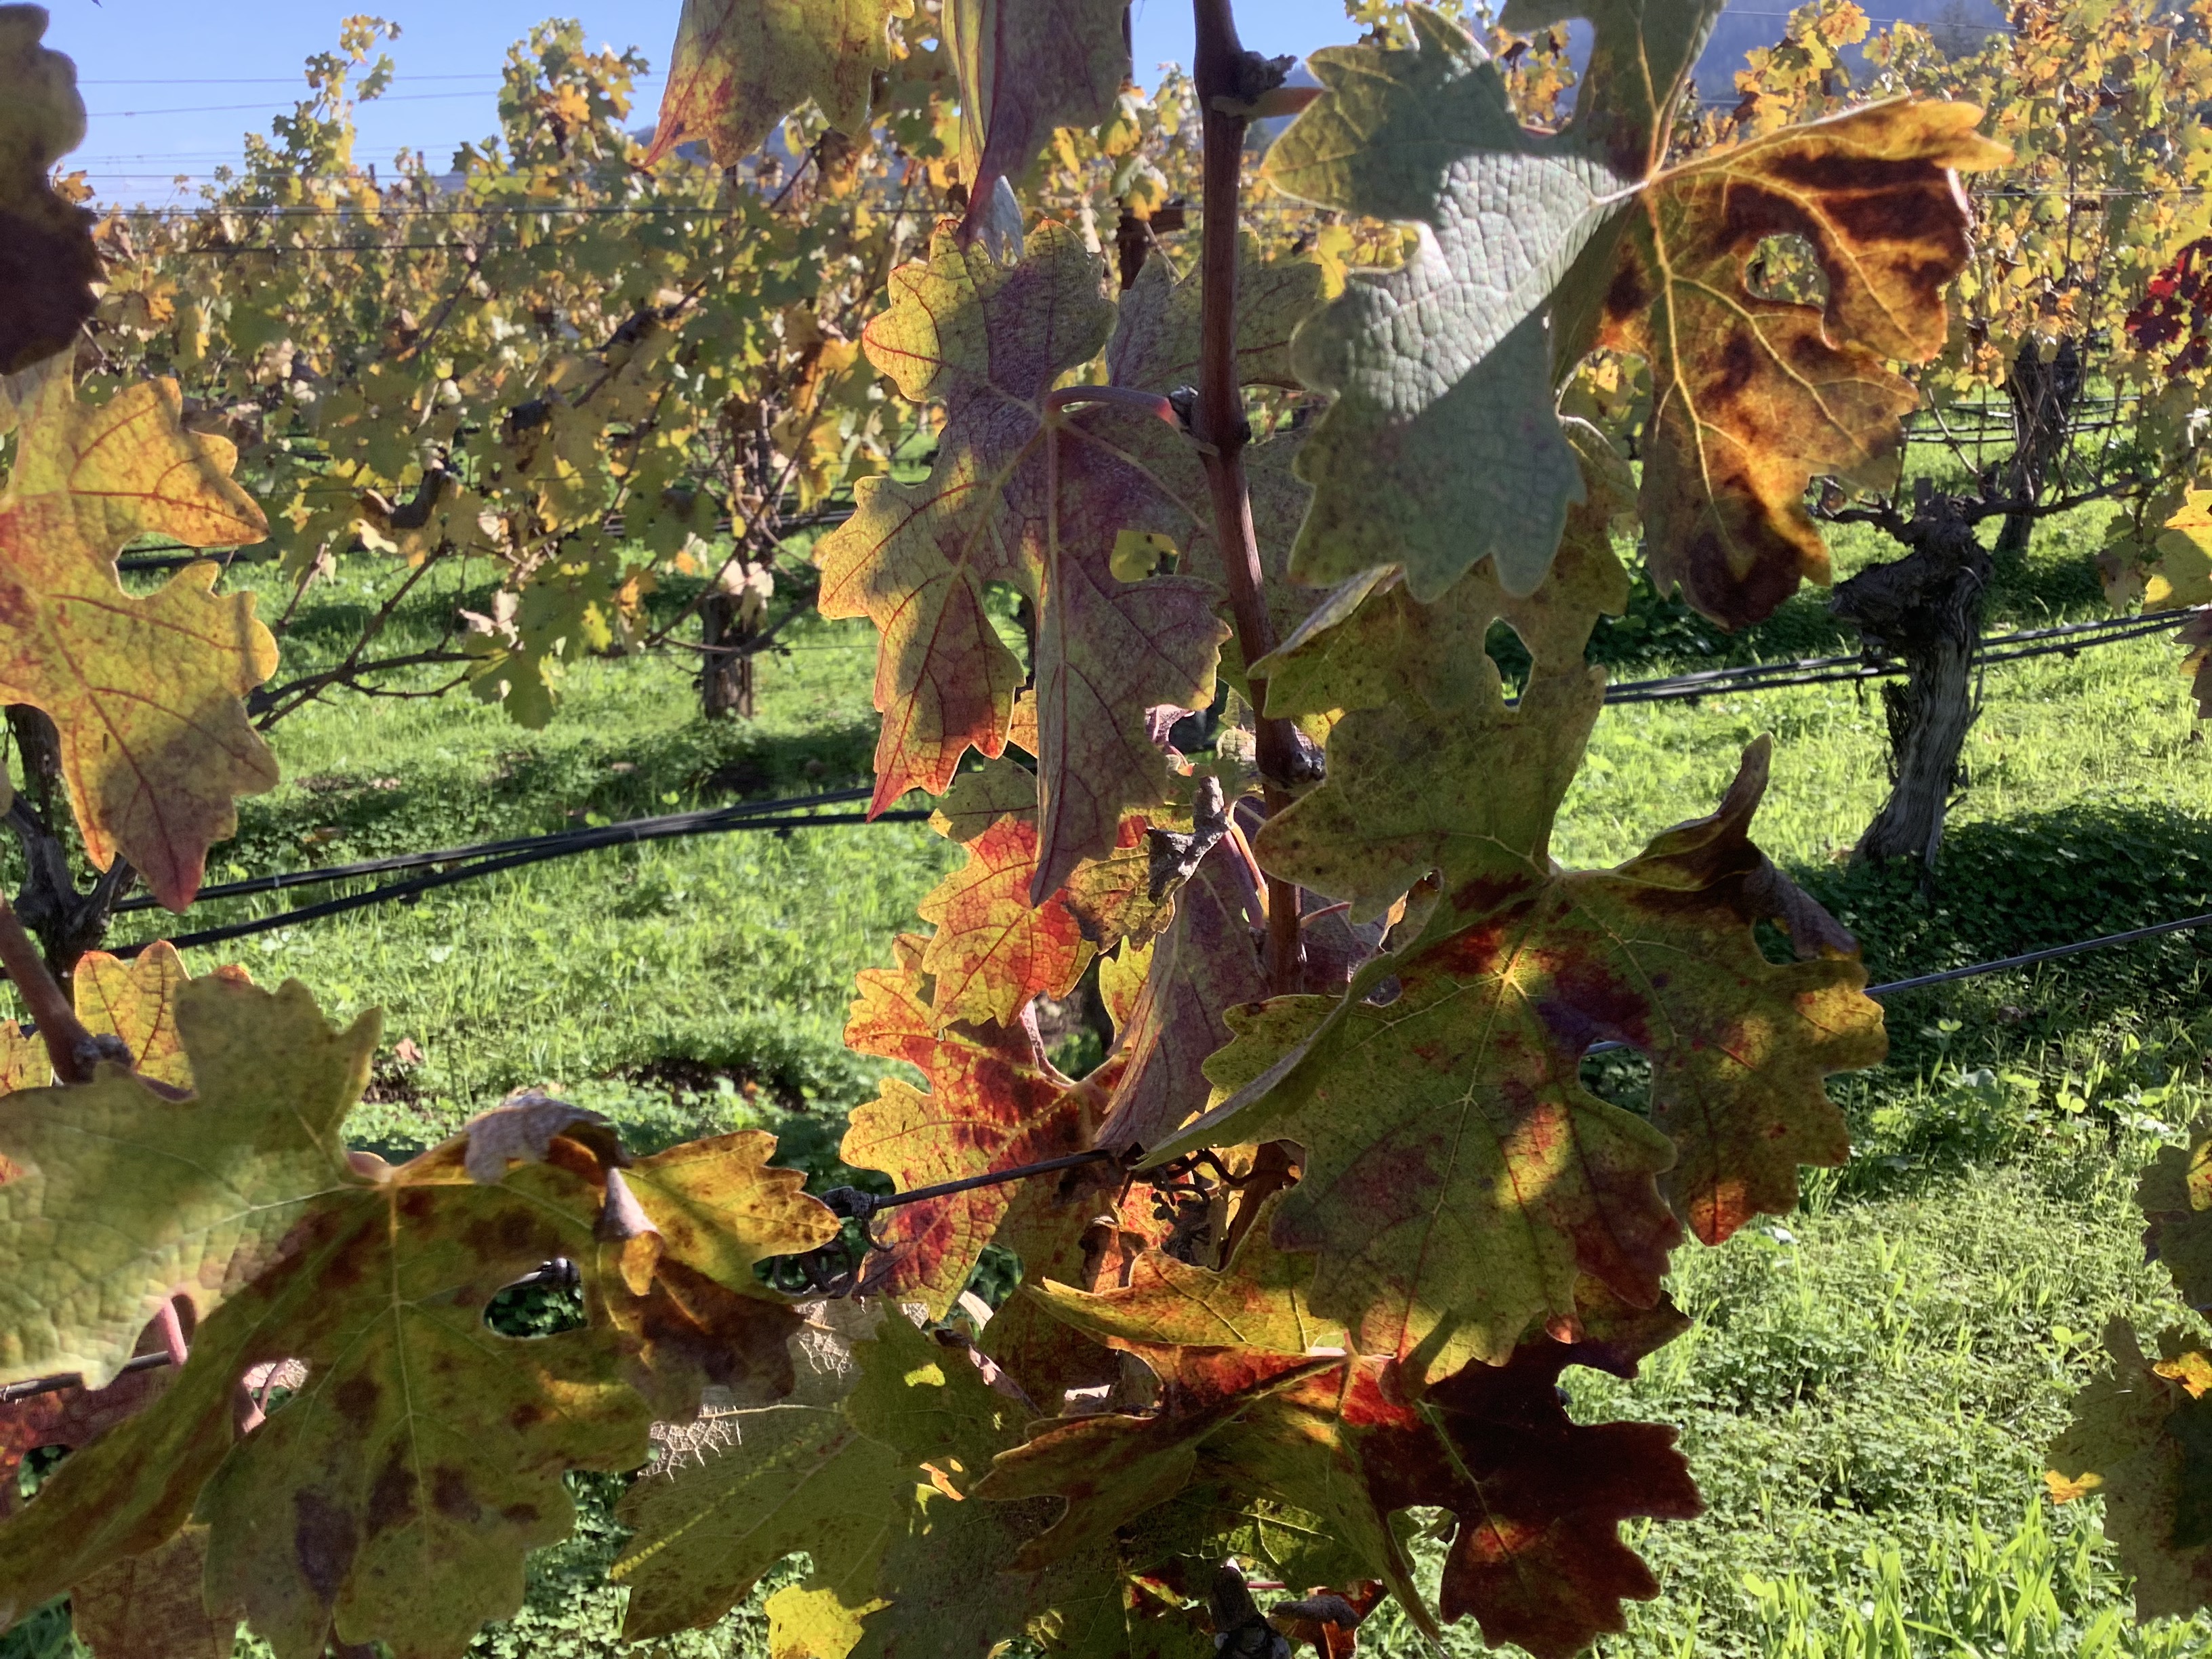
Label: Red Blotch